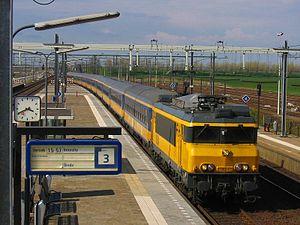
La 1824 des NS (Nederlandse Spoorwegen) passe à Lage Zwalue à toute vitesse